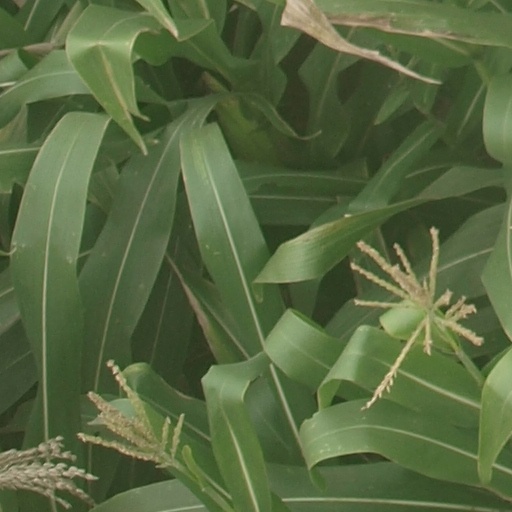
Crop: maize; corn